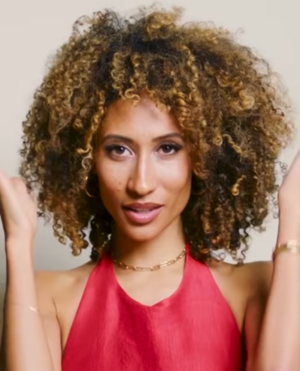
100 Women est une série multi-formats créée en 2013 par la BBC. La série concerne le rôle des femmes au XXIᵉ siècle et inclut des événements à Londres et à Mexico. Après la publication de la liste, l'émission, intitulée BBC's Women Season, est diffusée pendant trois semaines, pendant lesquelles la BBC propose également des rapports en ligne, des débats et des articles sur les femmes. Les femmes du monde entier sont encouragées à participer sur Twitter, en commentant la liste, ainsi que les entretiens et les débats qui suivent sa publication. Une nouvelle liste de lauréates est publiée chaque année depuis 2013.